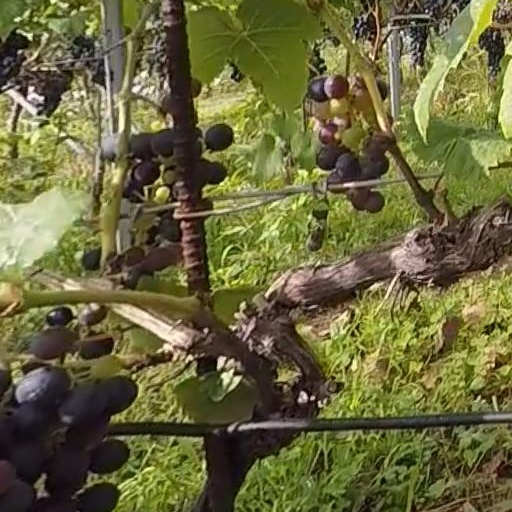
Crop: grape